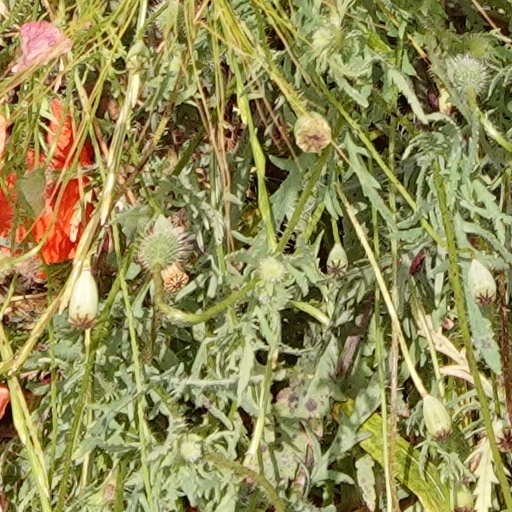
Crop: wheat